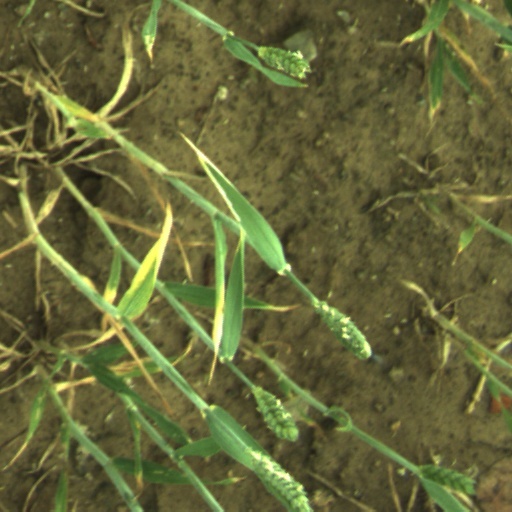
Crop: wheat